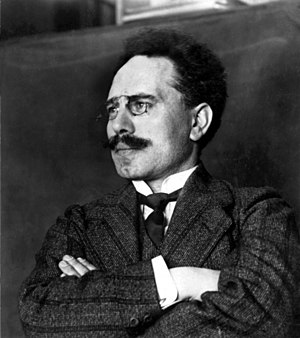
Karl Liebknecht
Karl Liebknecht omkring 1911
Karl Liebknecht var en tysk, socialistisk politiker, søn af Wilhelm Liebknecht. Han stiftede, sammen med Rosa Luxemburg, Spartakistforbundet, senere det tyske kommunistisk parti KPD. Han spillede en stor rolle i Novemberrevolutionen i 1918 sammen med Rosa Luxemburg, hvad der kostede dem begge livet den 15. januar 1919, hvor de blev bortført, tortureret og myrdet af frikorps-medlemmer.